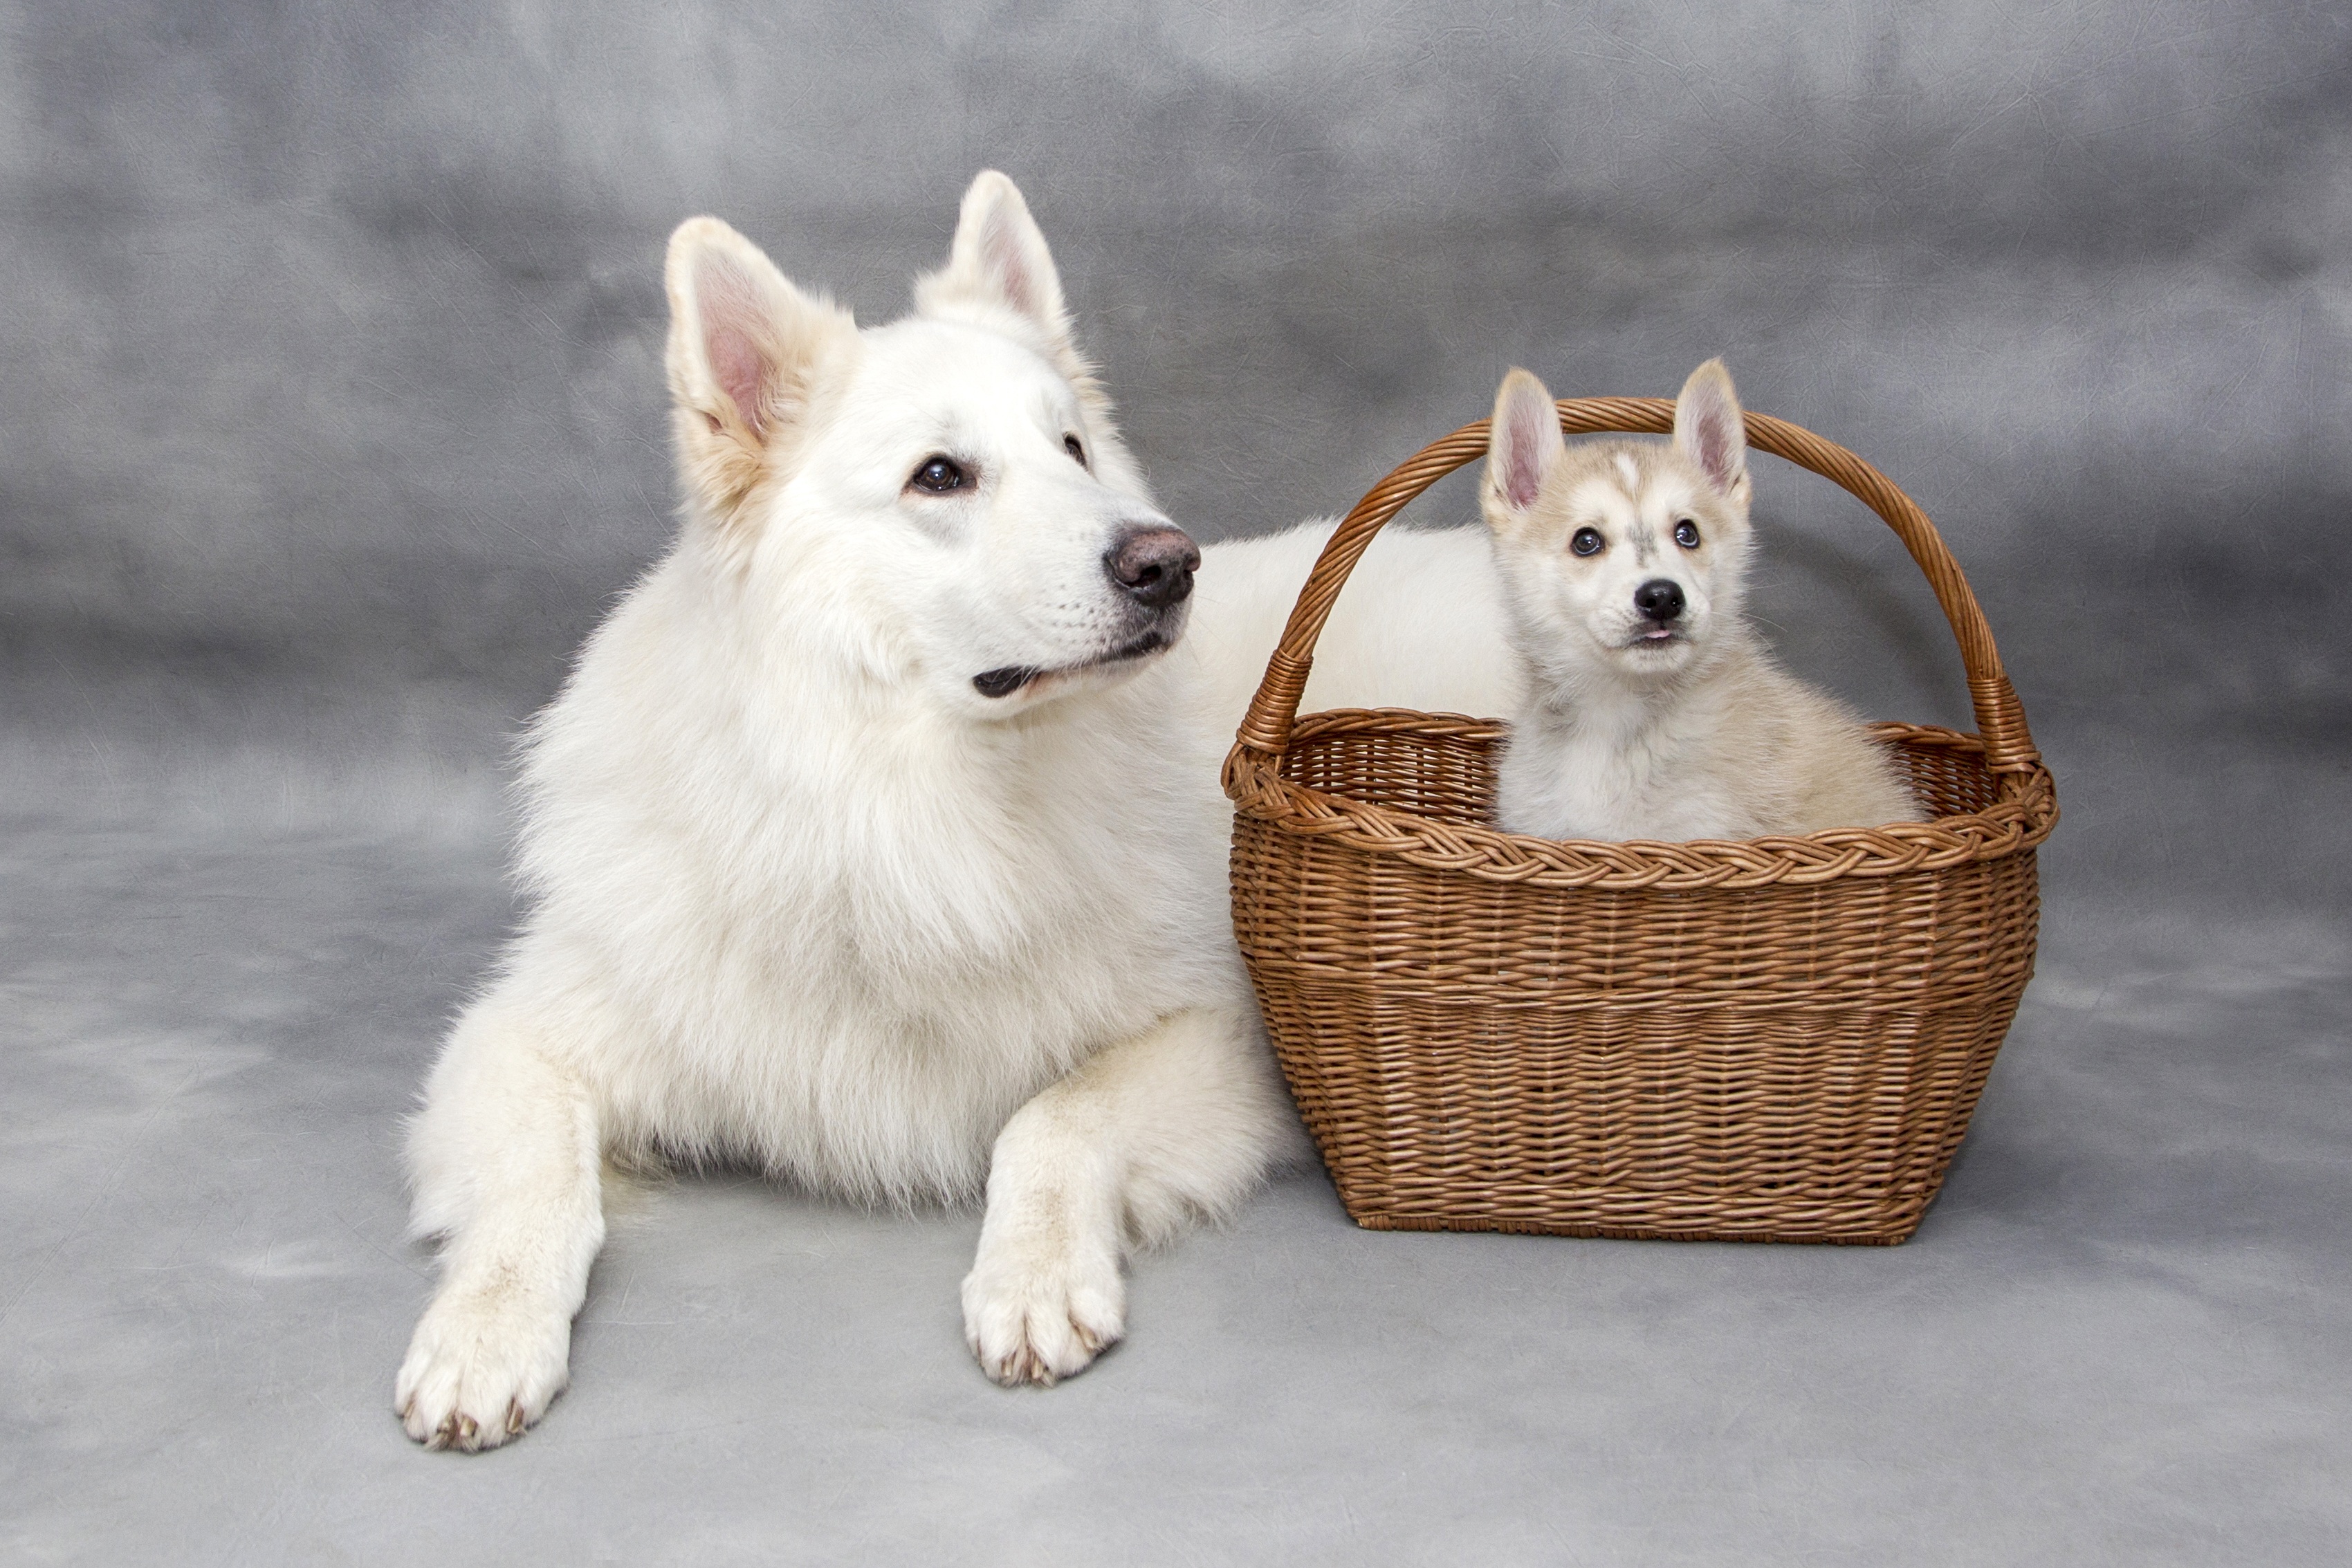
sweet, puppy, dog, cute, pet, mammal, dogs, animals, vertebrate, dog breed, doggy, white shepherd, korean jindo dog, dog like mammal, dog breed group, west highland white terrier, japanese spitz, american eskimo dog, berger blanc suisse, kishu